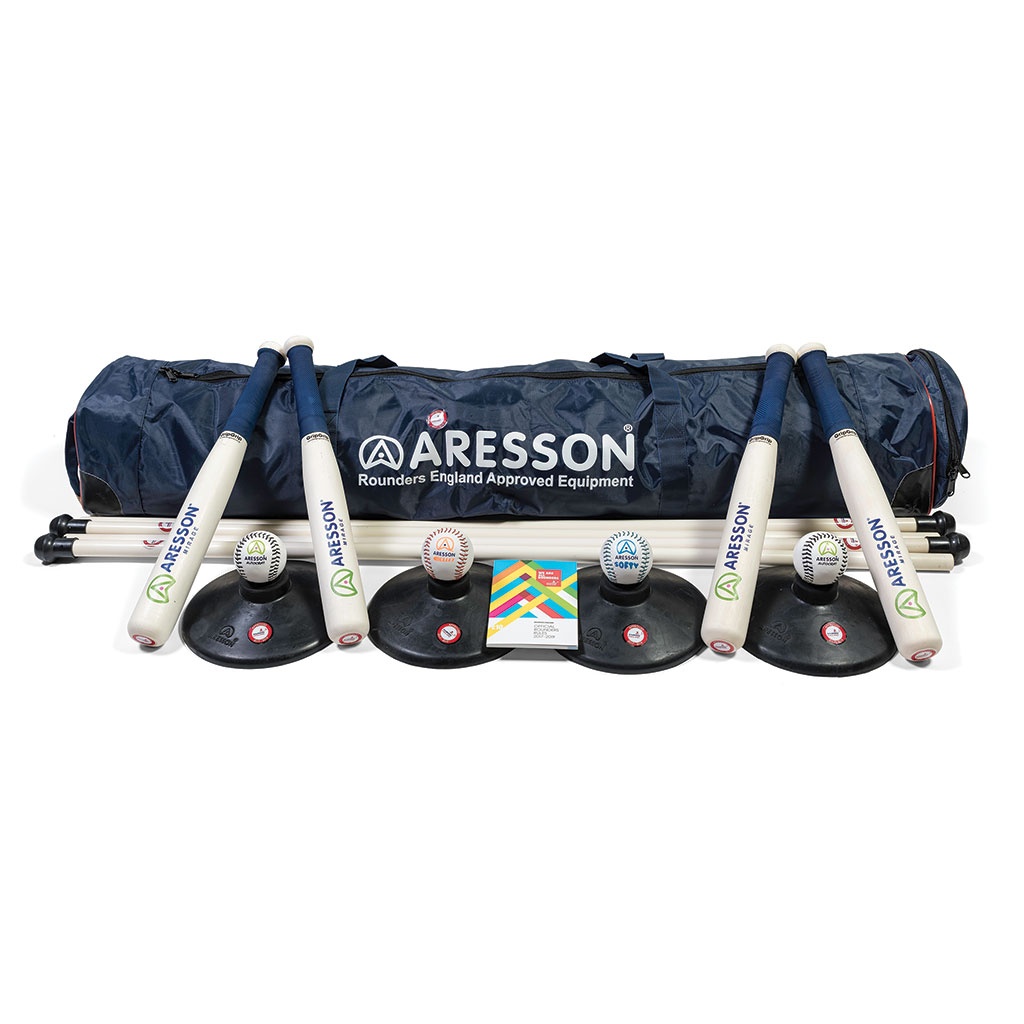
Aresson Classic Rounders Set
Aresson Classic Rounders Set - everything you could possibly need! Contains : Four Mirage Bats Two Autocrat Match balls One Softy Ball One Bullet Ball Four Posts with safety caps Four Rubber bases One Rounders bag Rounders England Rules of the game.
Brand: ARESSON
Category: Sporting Goods > Athletics > Rounders > Rounders Training Aids